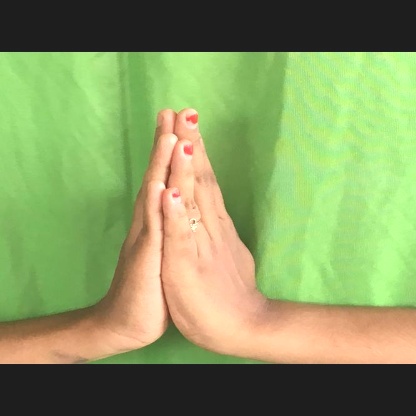
Mudra: Anjali